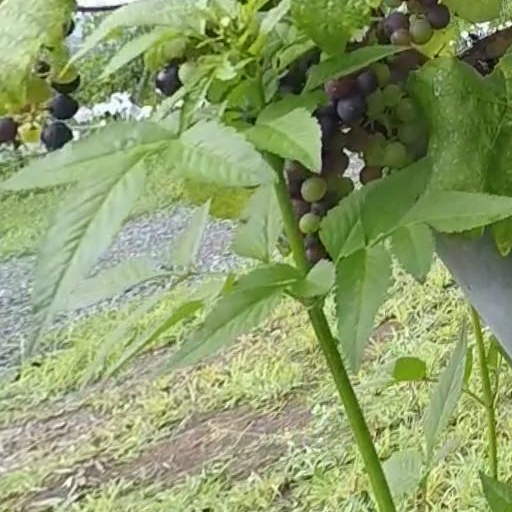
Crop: grape